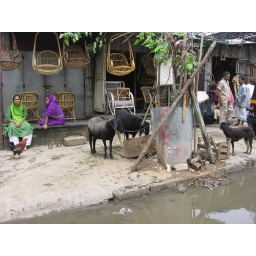
Women sitting in a Bandra street in Mumbai